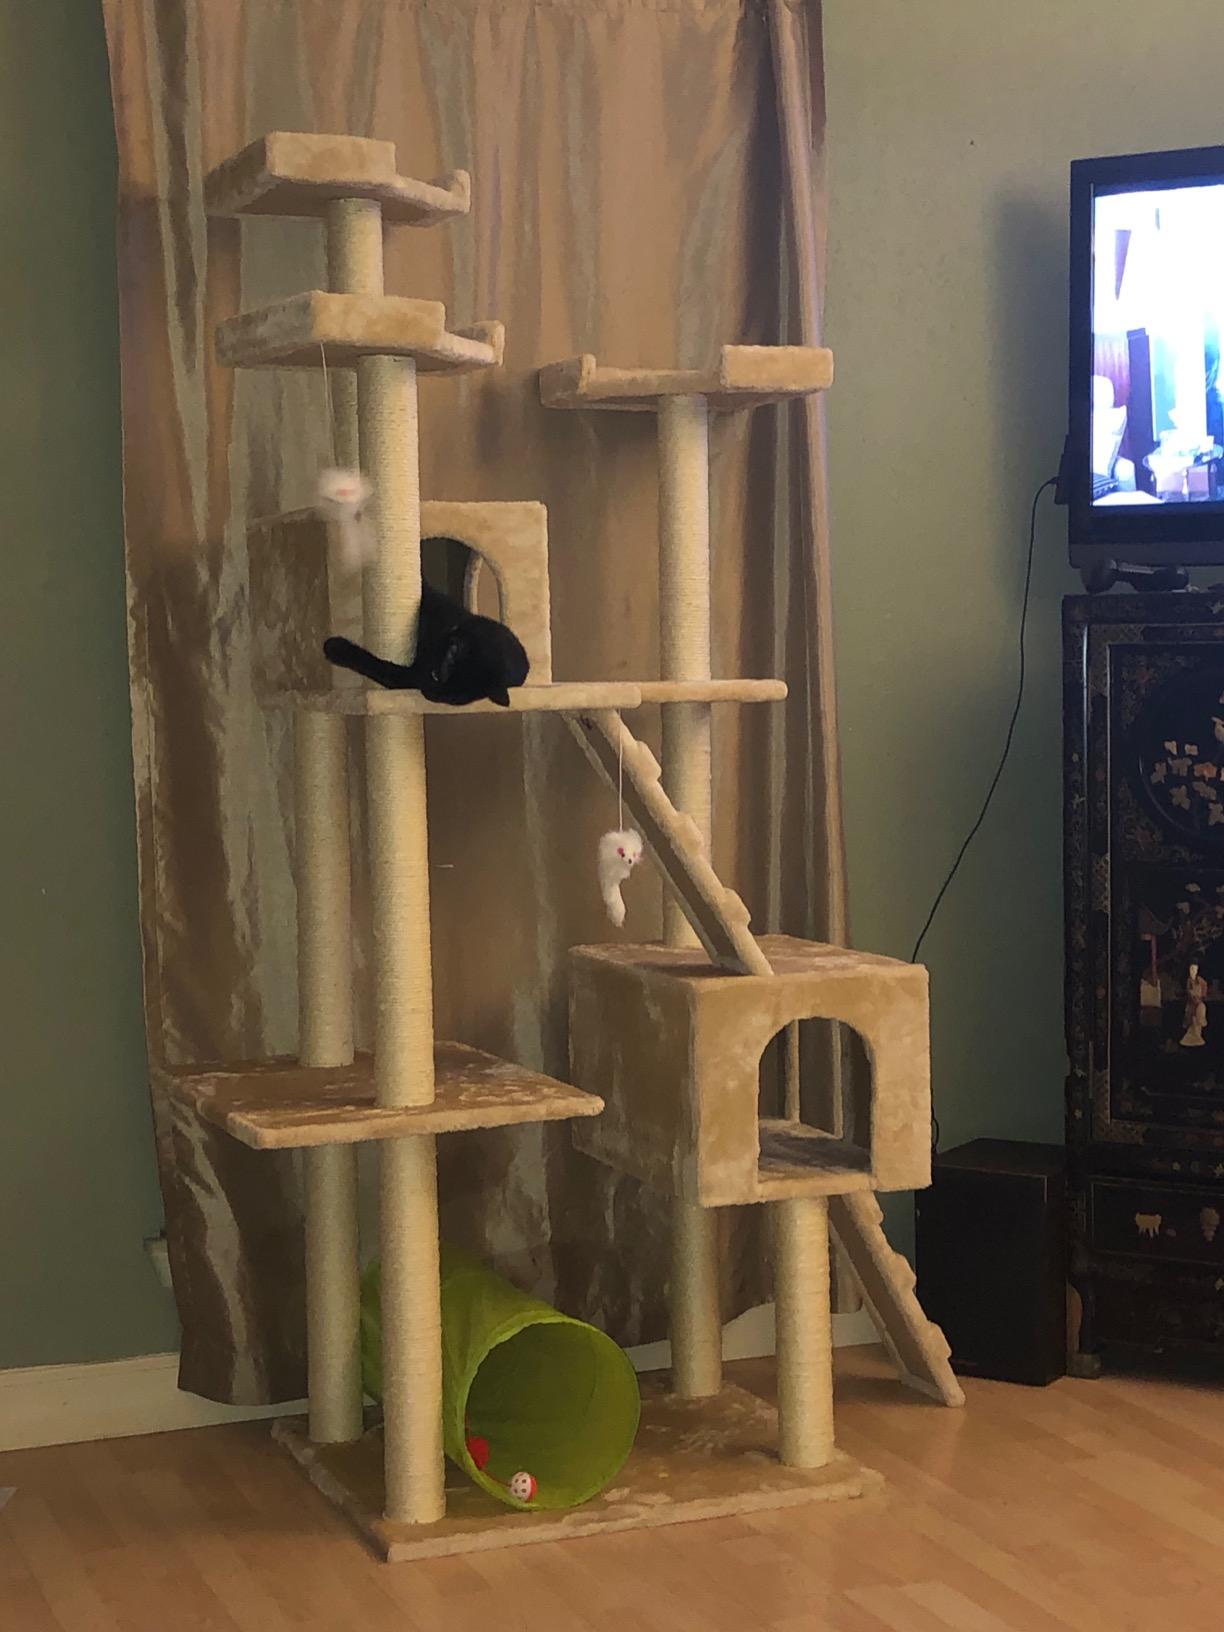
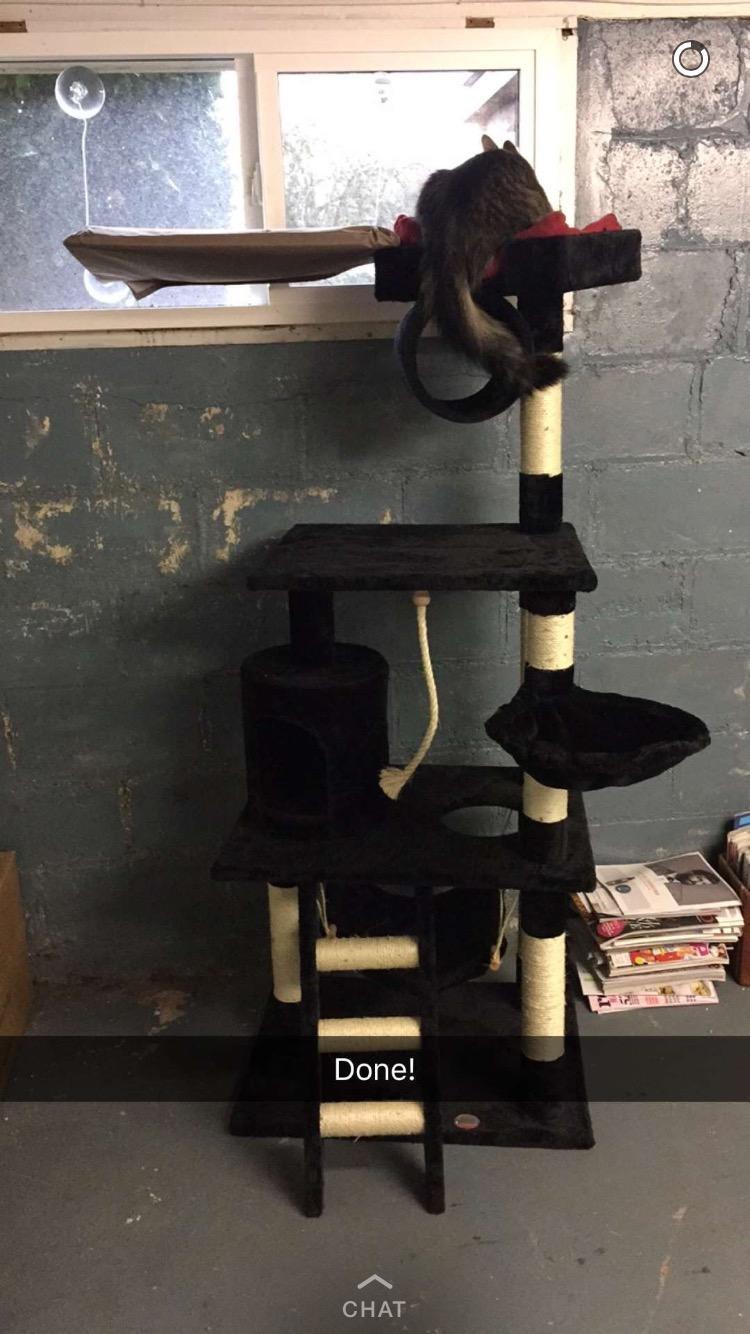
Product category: items_cat tree
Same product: no